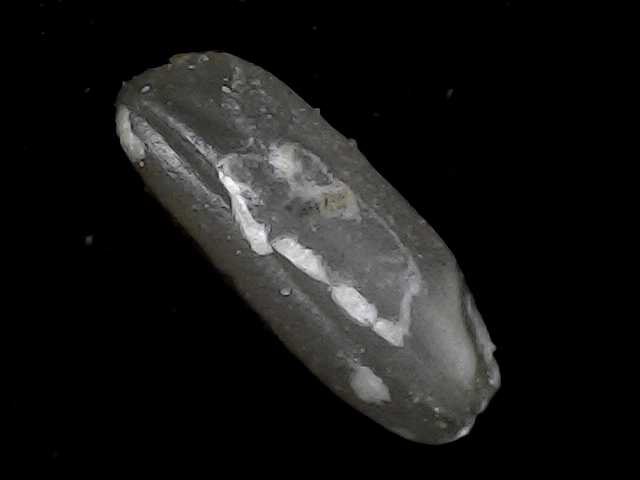
Rice variety: BD79